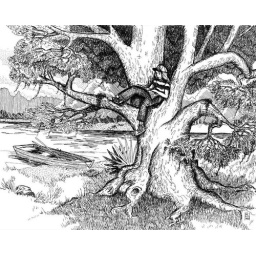
Pre-teen sitting in live oak tree reading.Pen&amp;amp;ink on 11&amp;quot;x14&amp;quot; card stock